Horse

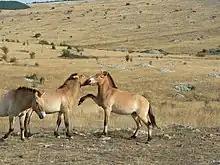
Three tan-colored horses with upright manes. Two horses nip and paw at each other, while the third moves towards the camera. They stand in an open, rocky grassland, with forests in the distance.

The horse adapted to survive in areas of wide-open terrain with sparse vegetation, surviving in an ecosystem where other large grazing animals, especially ruminants, could not. Horses and other equids are odd-toed ungulates of the order Perissodactyla, a group of mammals dominant during the Tertiary. In the past, this order contained 14 families, but only three—Equidae (the horse and related species), Tapiridae (the tapir), and Rhinocerotidae (the rhinoceroses)—have survived to the present day.